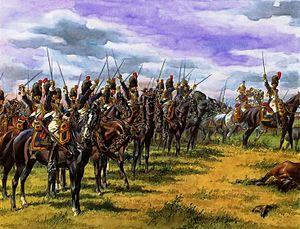
Grenadiers à cheval de la Garde impériale avant la charge.
Les grenadiers à cheval de la Garde impériale sont un régiment de cavalerie lourde de la Garde impériale française, en service sous le Premier Empire. Ayant déjà fait partie de la Garde du Directoire et de la Garde consulaire, les grenadiers à cheval deviennent le plus ancien régiment de cavalerie de la Garde impériale lorsque celle-ci est créée en 1804. Leur effectif théorique maximal est alors de plus de 1 100 officiers et hommes de troupe, commandés par un général de division ou par un général de brigade expérimenté.